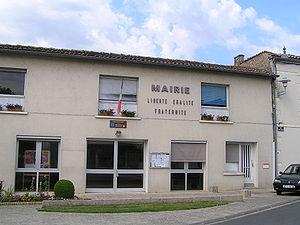
mairie de Boutiers
Boutiers-Saint-Trojan est une commune du Sud-Ouest de la France, située dans le département de la Charente.